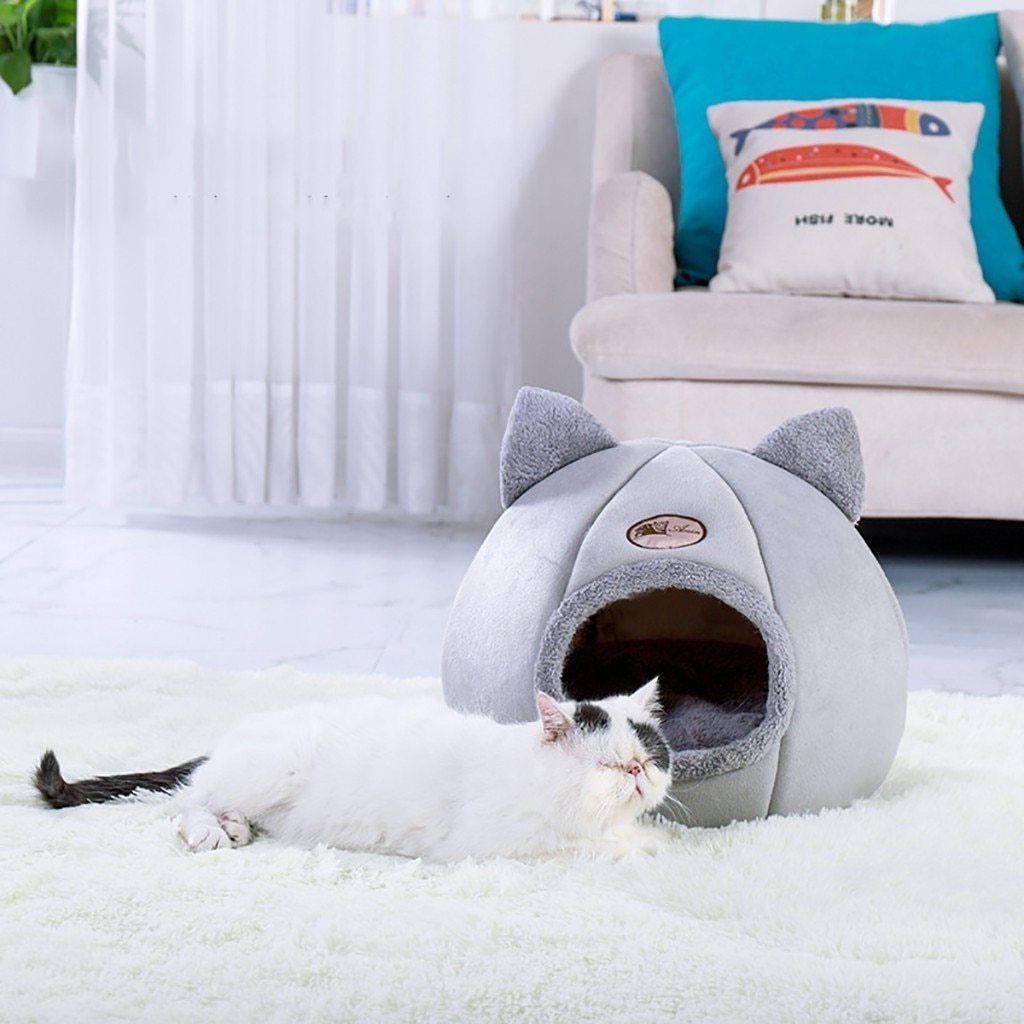
ComfyHouse™ - Niche pour chat ultra confortable
VOUS ÊTES-VOUS DÉJÀ DEMANDÉ POURQUOI LES CHATONS AIMENT LES BOÎTES EN CARTON ? C'est parce qu'ils se sentent à l'aise et moins anxieux dans des espaces clos, chauds et sombres. 😸 UN BONHEUR TOTAL POUR VOTRE COMPAGNON ComfyHouse™ maintient une température parfaite tout au long de la saison tout en offrant à votre chat l'intimité dont il a besoin. Son coussin souple amovible lui donne une niche super confortable pour un sommeil parfait. 😸 UN DESIGN ÉLÉGANT ET MULTI-FONCTIONNEL ComfyHouse™ c'est tout d'abord un design unique , un adorable concept avec des oreilles de chat toutes mignonnes. ComfyHouse™ est portable et facilement transformable en lit plat. C'est une niche faite pour plusieurs animaux de compagnie. Parfait pour les chiots et les petits chiens aussi. CARACTÉRISTIQUES ✔ Matériau : 100% Cotton ✔ Taille : 36cm x 36cm x 38cm
Brand: lecoledeschats
Category: Animals & Pet Supplies > Pet Supplies > Cat Supplies > Cat Furniture